Trade Me

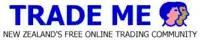
A former Trade Me logo from October 1999

Sam Morgan founded Trade Me in 1999, constructing the site while working full-time for Deloitte as a technology consultant. Within Deloitte, Morgan worked on Internet projects and supply-chain issues.